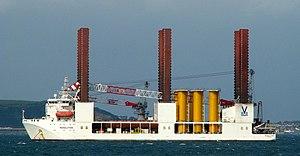
Une éolienne en mer ou éolienne offshore est une éolienne implantée au large des côtes plutôt que dans les terres, pour mieux utiliser l'énergie du vent et produire de l'électricité grâce à une turbine et à un générateur électrique.